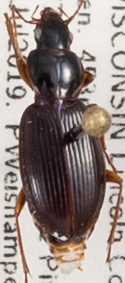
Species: Synuchus impunctatus
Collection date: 2019-07-30
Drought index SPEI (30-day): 0.616
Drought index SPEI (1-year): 1.642
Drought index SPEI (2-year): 1.25